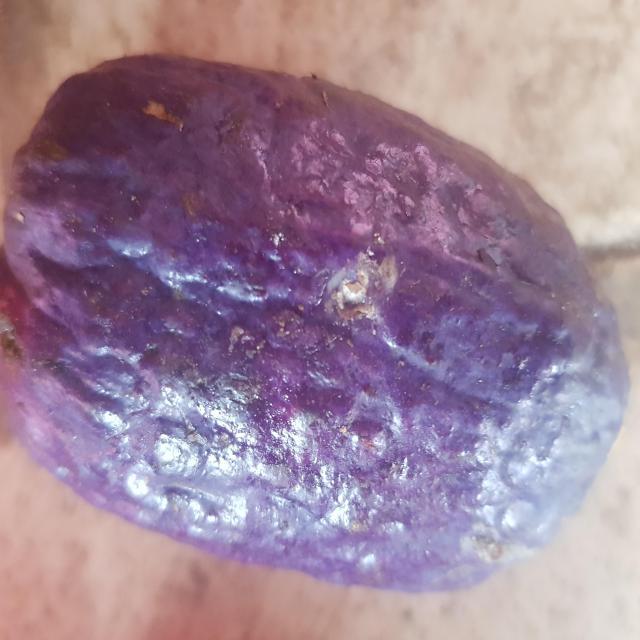
Plum grade: unaffected